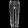
Label: Trouser